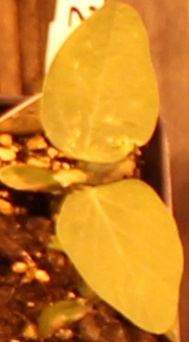
Label: Soybean